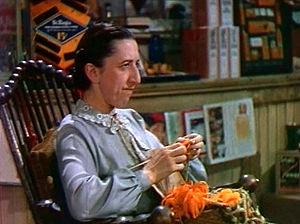
Le Magicien d'Oz est un film musical américain de Victor Fleming sorti en 1939, adapté du roman du même nom de L. Frank Baum.
Margaret Hamilton, née Margaret Brainard Hamilton, est une actrice américaine née le 9 décembre 1902 à Cleveland, Ohio et morte le 16 mai 1985 à Salisbury.